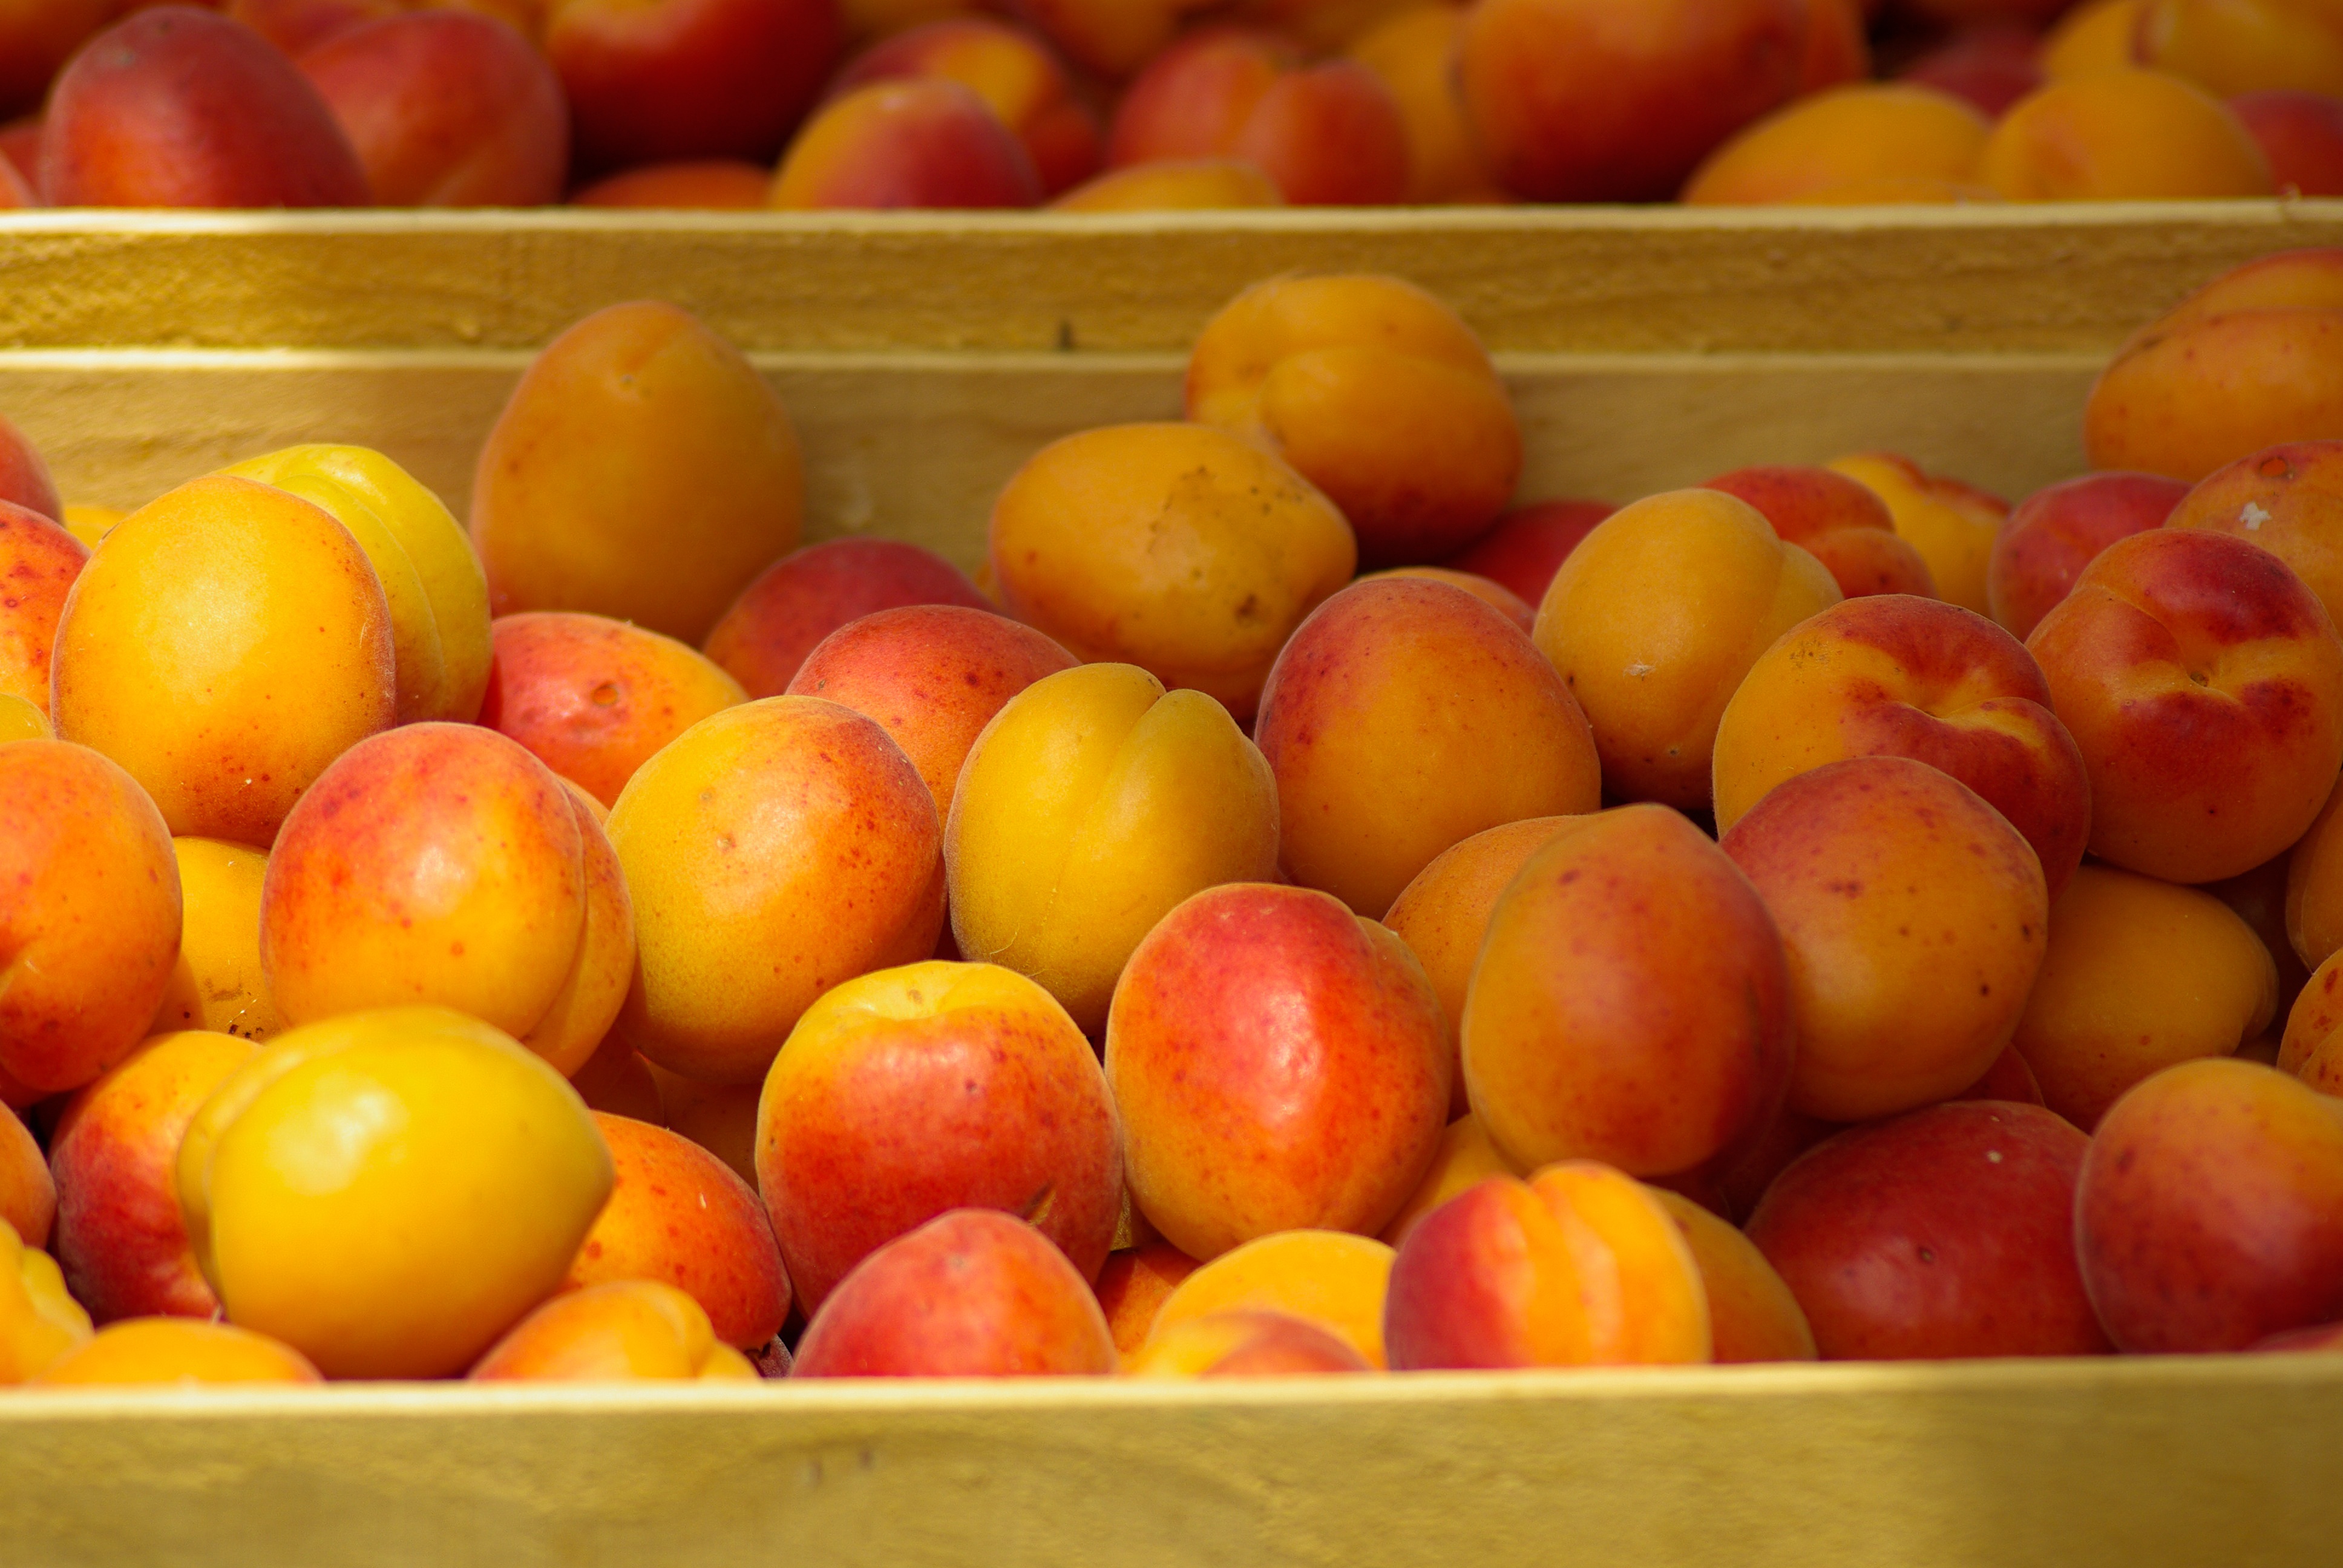
apple, plant, fruit, food, produce, market, apricot, peach, apricots, flowering plant, rose family, nectarine, land plant, rose order